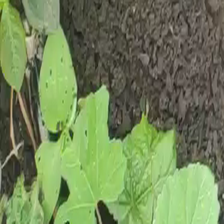
Weed species: Little_Mallow(Malva parviflora)